Jhootha Hi Sahi

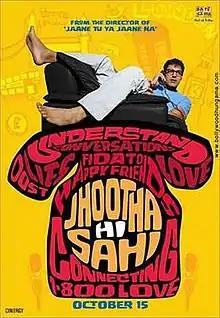
Theatrical release poster

Jhootha Hi Sahi is a 2010 Indian Hindi-language romantic comedy film co-produced and directed by Abbas Tyrewala under the banner of Saregama. It stars John Abraham, Pakhi Tyrewala, Raghu Ram, Manasi Scott, and Alishka Varde in the lead roles. R. Madhavan makes an extended cameo appearance along with Nandana Sen. The soundtrack and background score were composed by A. R. Rahman.